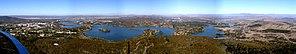
Canberra /kanbɛʁa/ est la capitale de l'Australie et du Territoire de la capitale australienne. La ville est située à l'extrémité sud du territoire de la capitale, à 280 kilomètres au sud-ouest de Sydney et à 680 km au nord-est de Melbourne. Le site de Canberra a été choisi comme capitale australienne en 1908 ; ce choix fut un compromis entre les deux villes rivales de Sydney et Melbourne, les deux plus grandes villes d'Australie. Le terme de « canberra » désigne un « lieu de rassemblement » en ngunnawal, la langue aborigène locale.